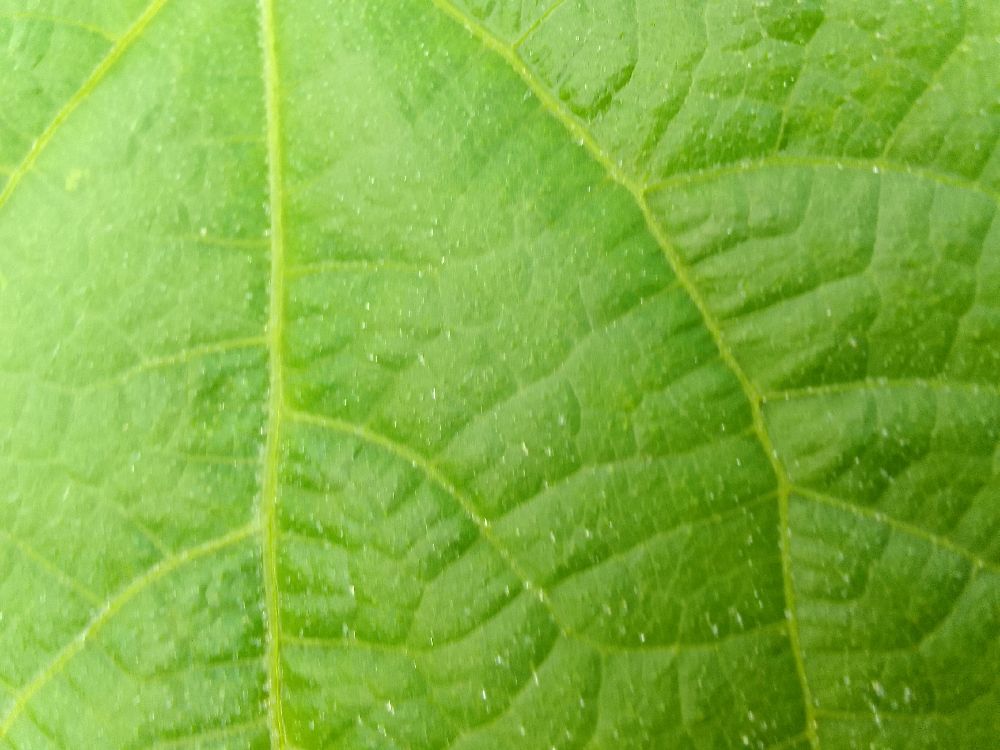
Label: healthy